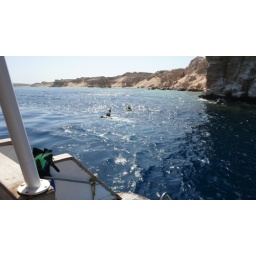
Red Sea: Sequence of leaving the boat and entering the fish world at Ras Mohamed National Park in Sinai, Egypt.